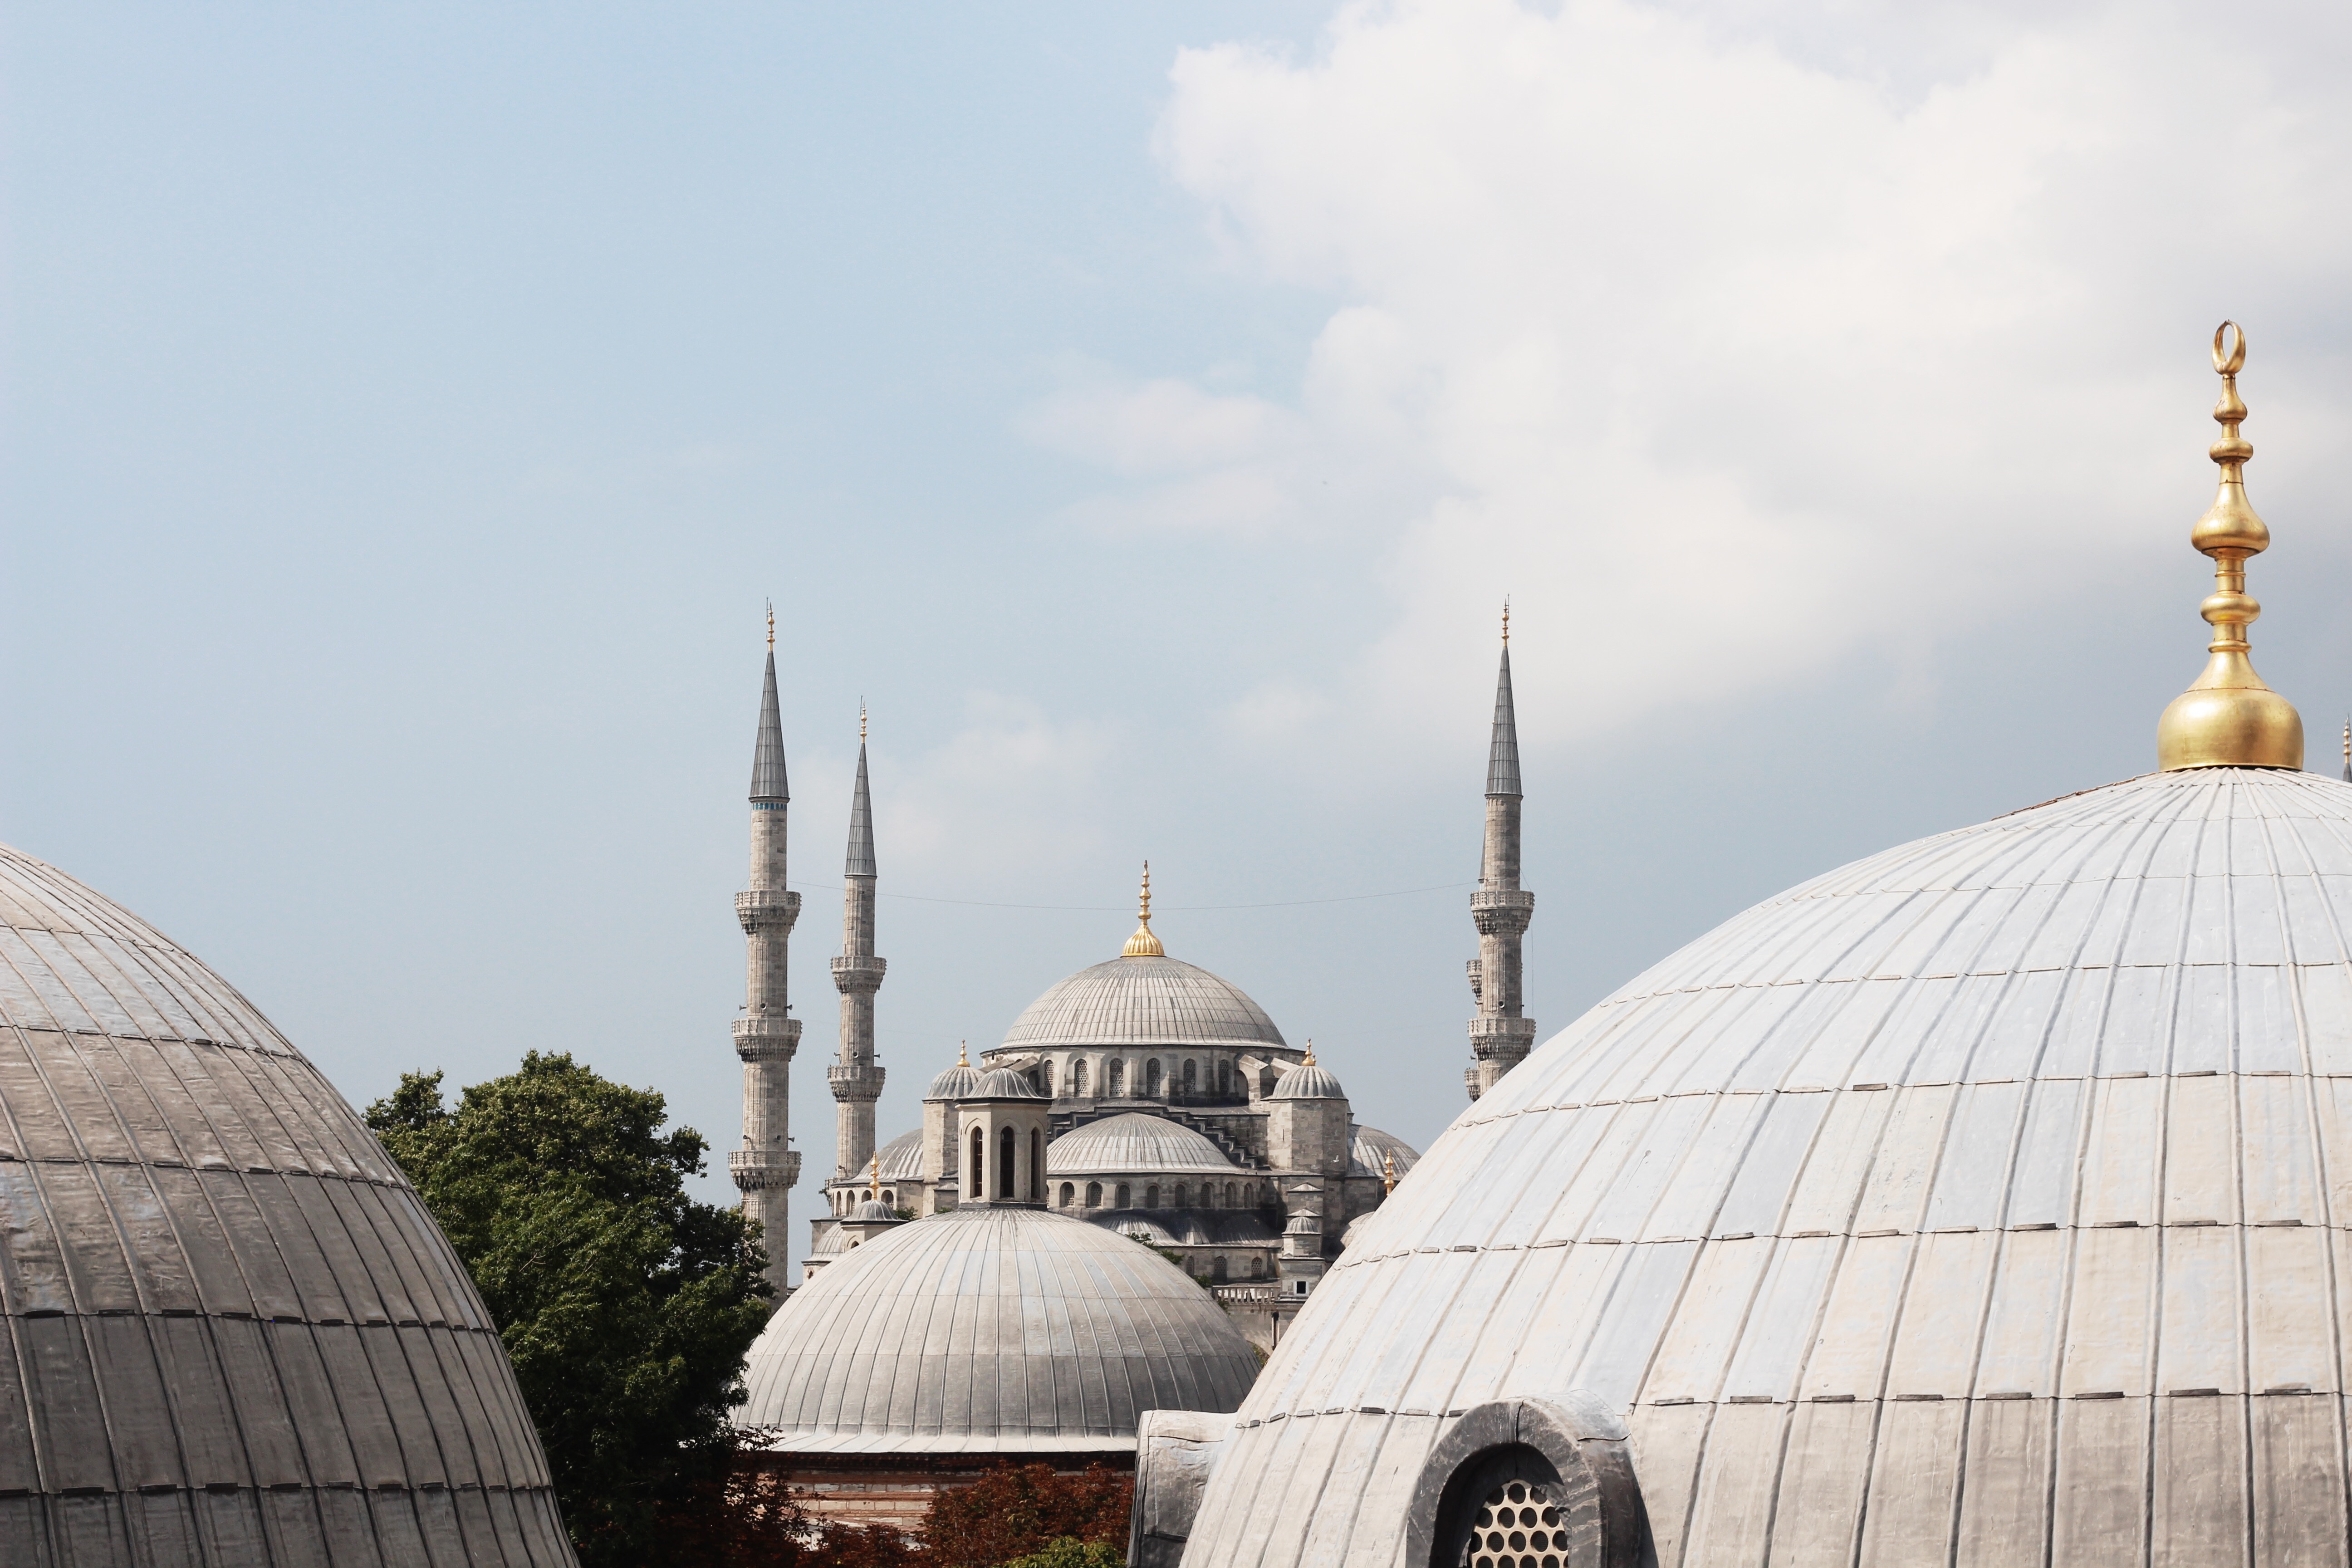
building, place of worship, observatory, temple, mosque, dome